John C. Frémont

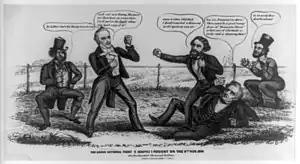
Political cartoon about the election (James Buchanan on the left) by John L. Magee

In December 1846, U.S. Brigadier General Stephen W. Kearny arrived in California under "orders from President Polk" after taking New Mexico, then to march onto California, where, ""Should you conquer and take possession of California, you will establish a civil government."" Kearny, who had earlier trimmed his forces from 300 to 100 dragoons, based upon Kit Carson's dispatches he was carrying to Washington, stating that Stockton and Fremont had successfully taken control of California. Unknown to Carson at this time, the Californians had revolted, which would lead Kearny to a disastrous attack on waiting Mexican lancers at the Battle of San Pasqual, losing 19 men killed and being himself seriously lanced. He was later reinforced when Stockton sent troops to drive off Pio Pico and his forces. It was at this time a dispute began between Stockton and Kearny over who had control of the military, but the two managed to work together to stop the Los Angeles uprising. Frémont led his unit over the Santa Ynez Mountains at San Marcos Pass in a rainstorm on the night of December 24, 1846. Despite losing many of his horses, mules and cannons, which slid down the muddy slopes during the rainy night, his men regrouped in the foothills (behind what is today Rancho Del Ciervo) the next morning, and captured the Presidio of Santa Barbara and the town without bloodshed. A few days later, Frémont led his men southeast towards Los Angeles. Fremont accepted Andres Pico's surrender upon signing the Treaty of Cahuenga on January 13, 1847, which terminated the war in upper California. It was at this time Kearny ordered Frémont to join his military dragoons, but Frémont refused, believing he was under authority of Stockton.